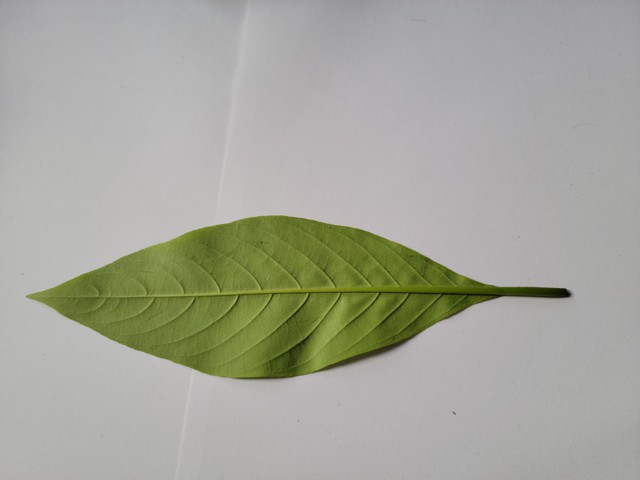
Plant: basok